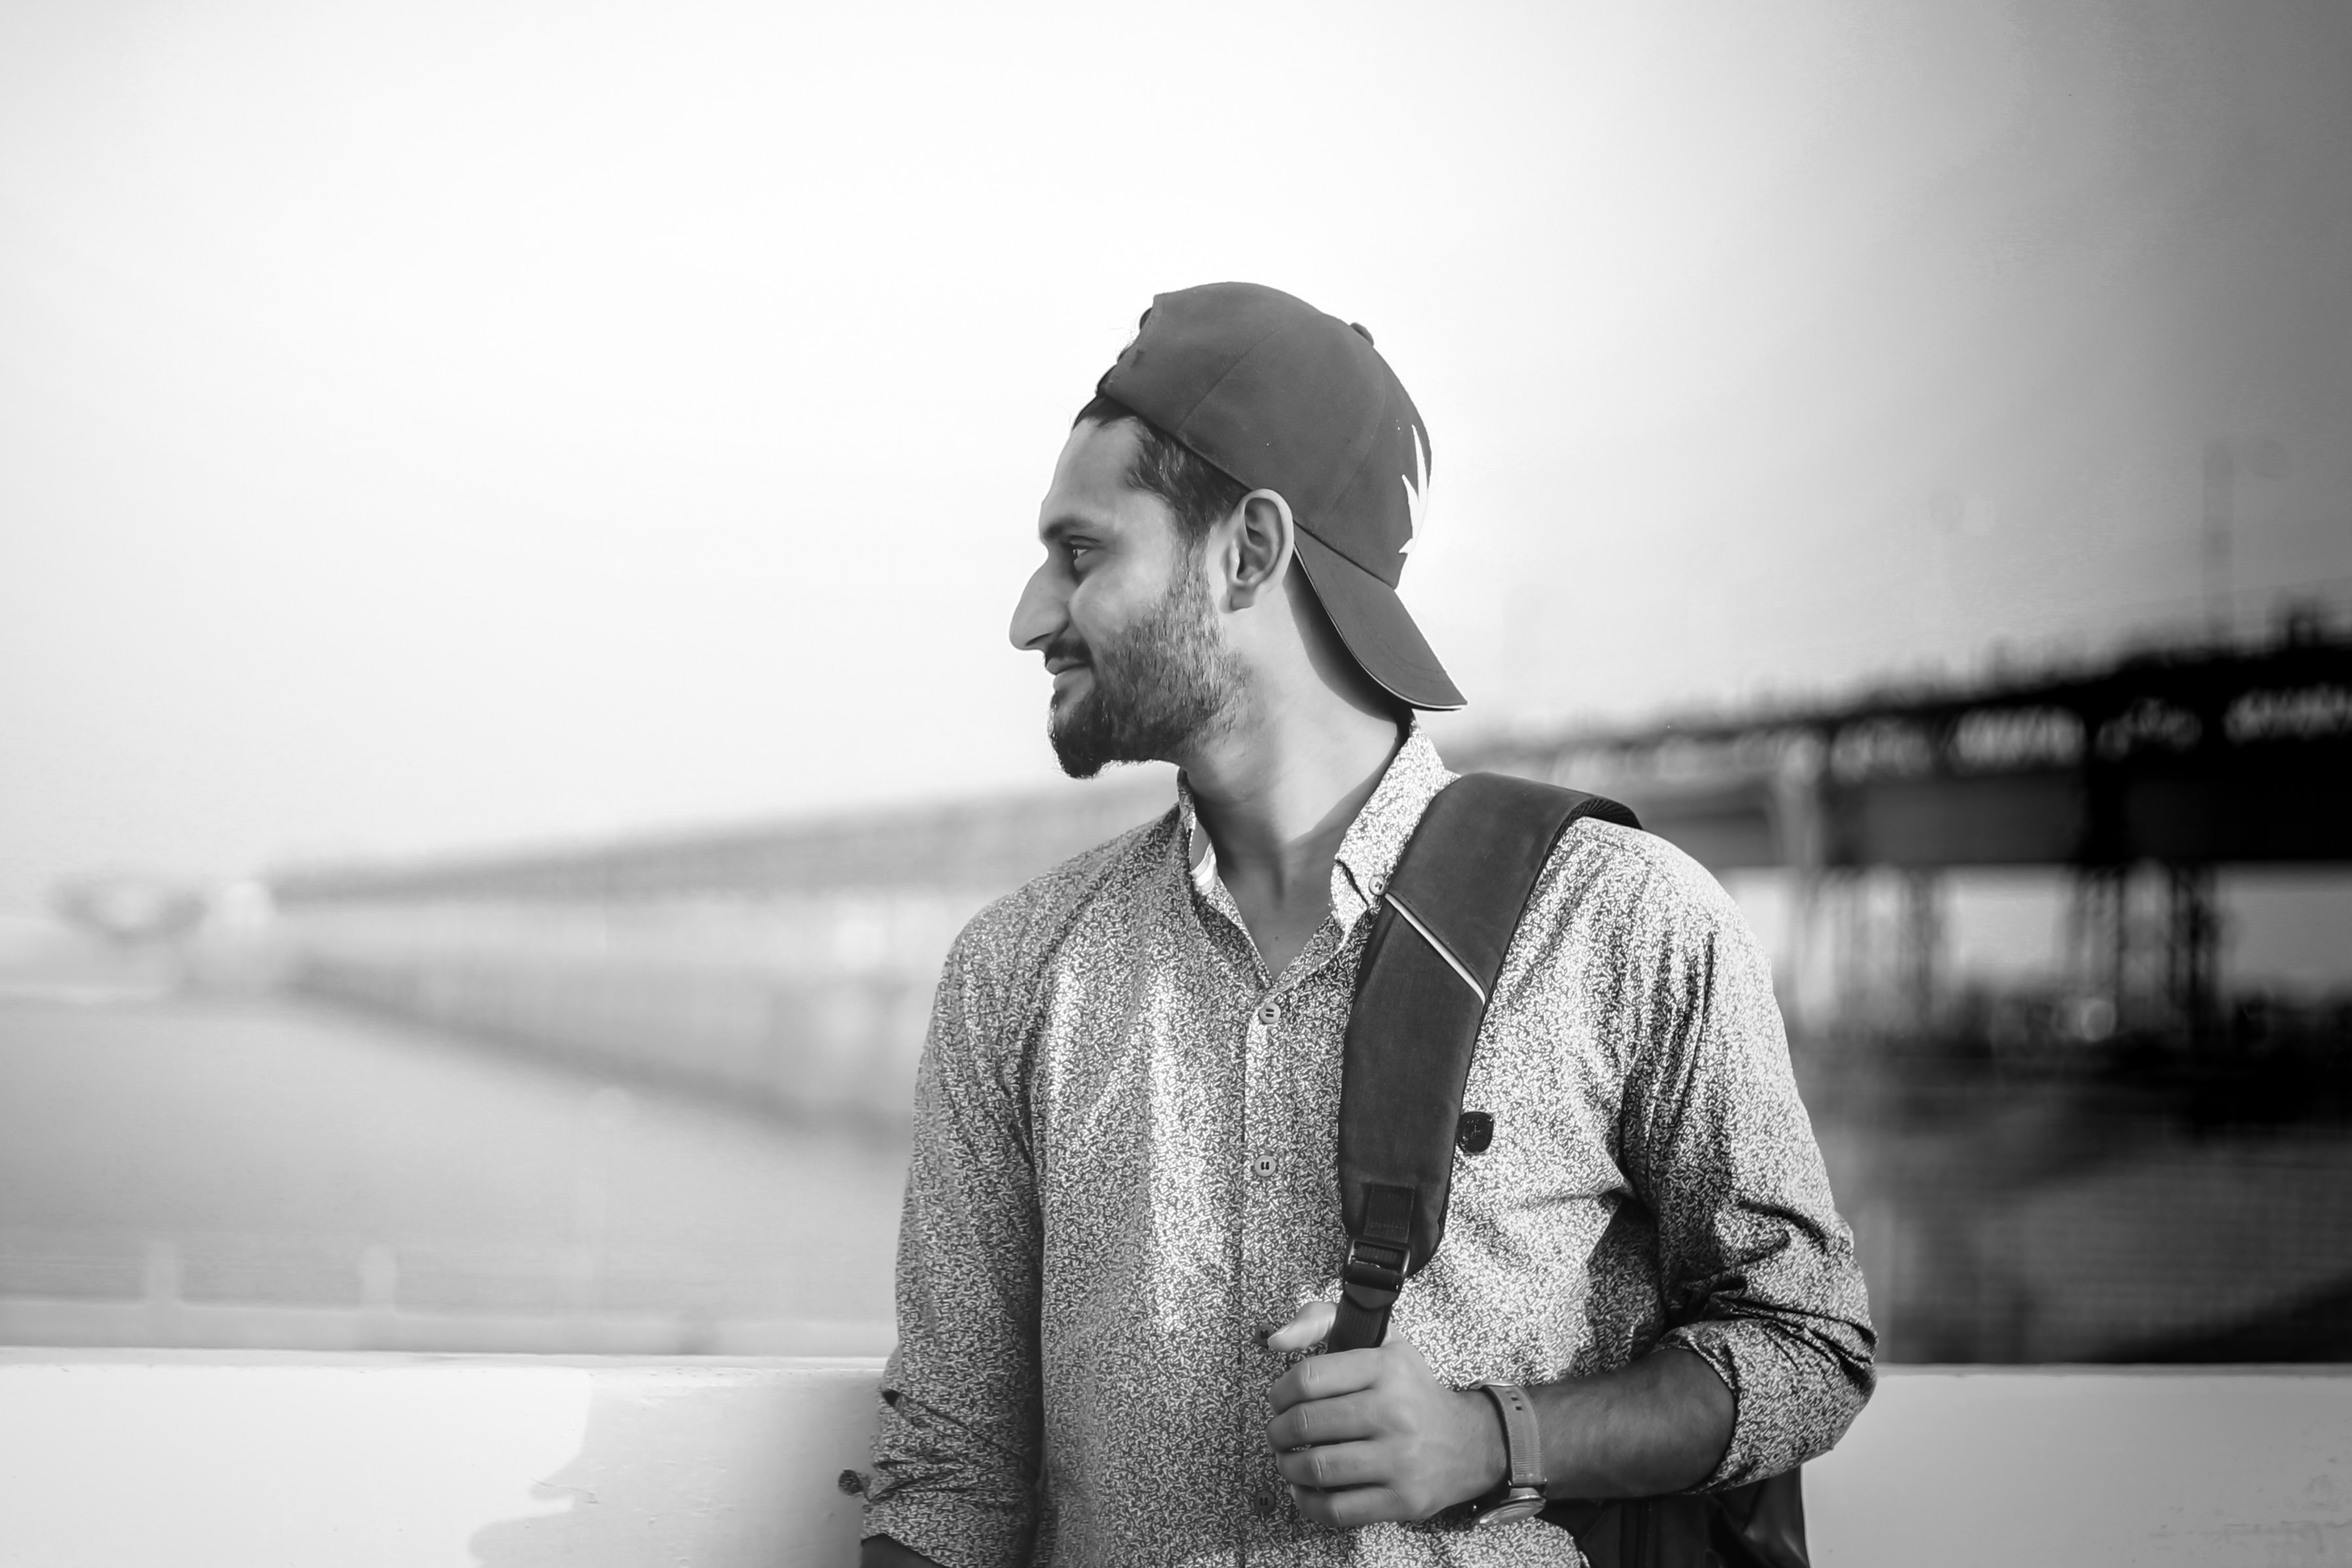
white, black, photograph, black and white, monochrome, monochrome photography, facial hair, snapshot, beard, yellow, standing, photography, human, eye, cool, hand, smile, portrait photography, moustache, style, neck, glasses, stock photography, happy, photo shoot, portrait, flash photography, ear, street